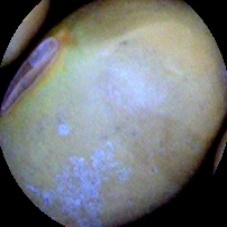
Label: Immature